Answer in natural language. Where is black colour television with respect to blue two-seater sofa with green and blue cushions? Choose between the following options: left or right
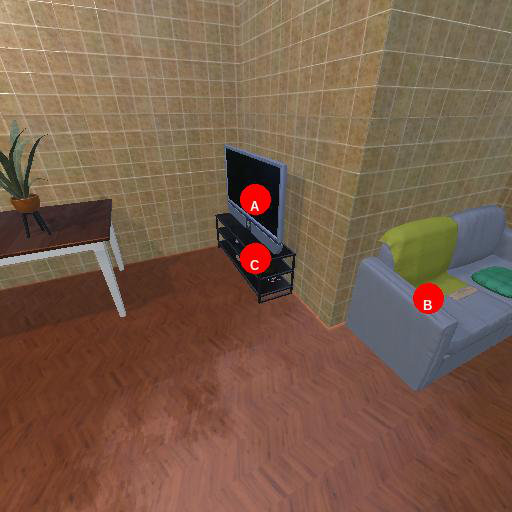
<answer>left</answer>